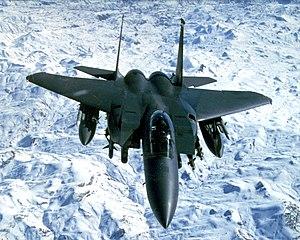
Le McDonnell Douglas F-15E Strike Eagle est un chasseur-bombardier d'assaut tous-temps américain. Il a été conçu dans les années 1980, pour pouvoir effectuer des opérations d'interdiction en profondeur à grande vitesse sans le support de chasseurs d'escorte ou d'avions de guerre électronique. Le Strike Eagle est en grande partie dérivé du F-15 Eagle, avion de chasse tous-temps dit de « supériorité aérienne ». Il a été déployé dans les opérations « Tempête du désert », en Irak, et « Allied Force », en Serbie, effectuant des frappes en profondeur contre des cibles de haute valeur, des patrouilles, et fournissant un appui aérien rapproché aux troupes de la coalition. Il a également été déployé dans les conflits qui ont suivi et a été exporté dans plusieurs pays. Le F-15E Strike Eagle de l'US Air Force se distingue des autres versions par son camouflage plus sombre, « Dark Navy Blue » ou « Dark Blue Grey », et ses réservoirs conformes « FAST » montés le long des entrées d'air, désignés « Conformal Fuel Tanks » dans leur langue d'origine.